2007 murder of Red Cross workers in Sri Lanka

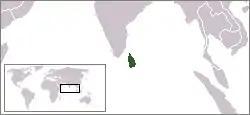
Location of Sri Lanka

Murder of Red Cross workers in Sri Lanka took place on June 3, 2007 when two minority Sri Lankan Tamil aid workers were detained by two men claiming to be policemen on June 1, 2007. Their bodies were later found in Ratnapura (about 95 kilometers away from the capital).